Iraq–Syria relations

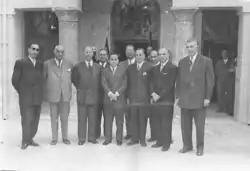
King Faisal II of Iraq with Syrian statesmen in Iraq (1957).

In 1958, unity was established between Egypt led by Gamal Abdel Nasser and Syria and the monarchy in Iraq rejected this unity, which caused a rupture between the two countries and a state of tension and conspiracies. It continued until the fall of the Kingdom of Iraq after the 14 July Revolution.